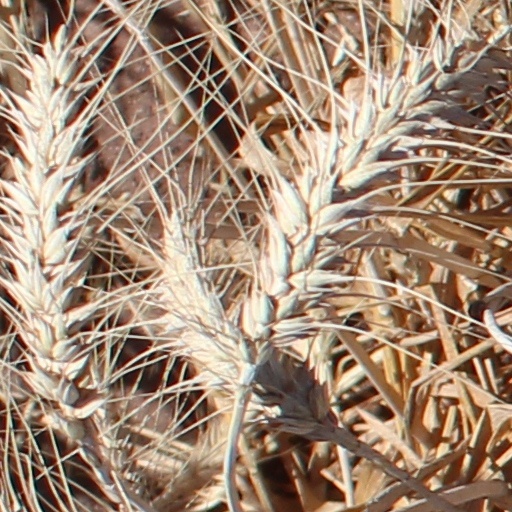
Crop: wheat